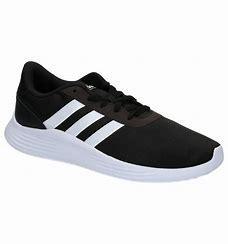
Brand: Adidas
Model: Lite Racer 2